Maurice Bedel

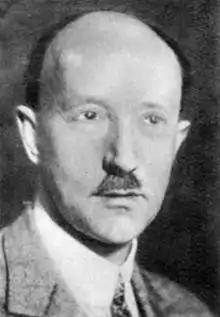
Maurice Bedel in 1927

Maurice Bedel (Paris, 30 December 1883 – Thuré (Vienne), 15 October 1954) was a French novelist and essayist.